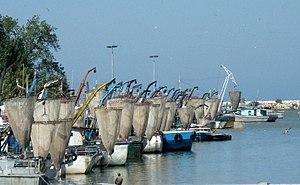
Le Mazandaran ou Mazandéran appelé autrefois Tabaristan est une province du nord de l'Iran, délimitée par la Mer Caspienne au nord. Le Mazandéran était une partie de la province d'Hyrcanie au temps de l'Empire perse. Son nom antique était le Tabaristan.